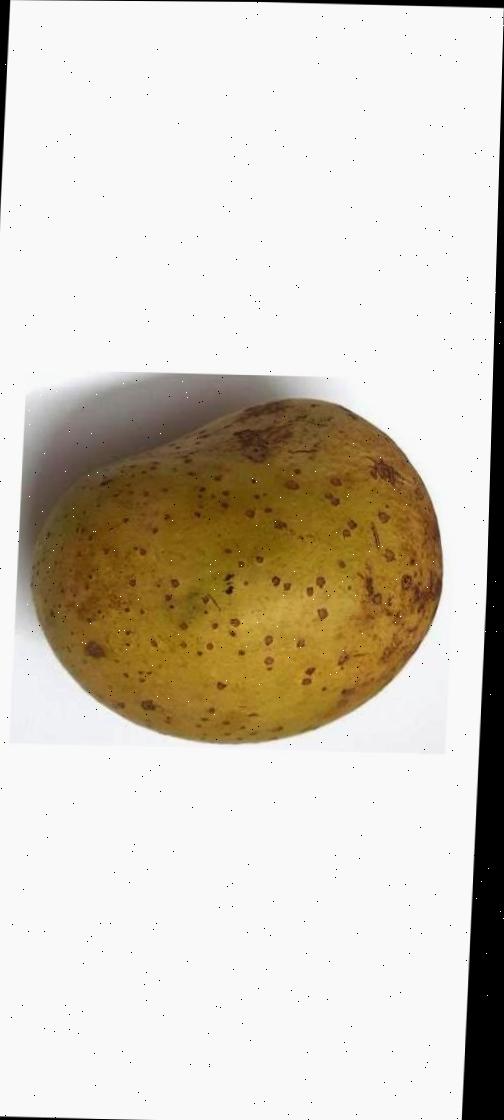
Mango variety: Gourmoti